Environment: real
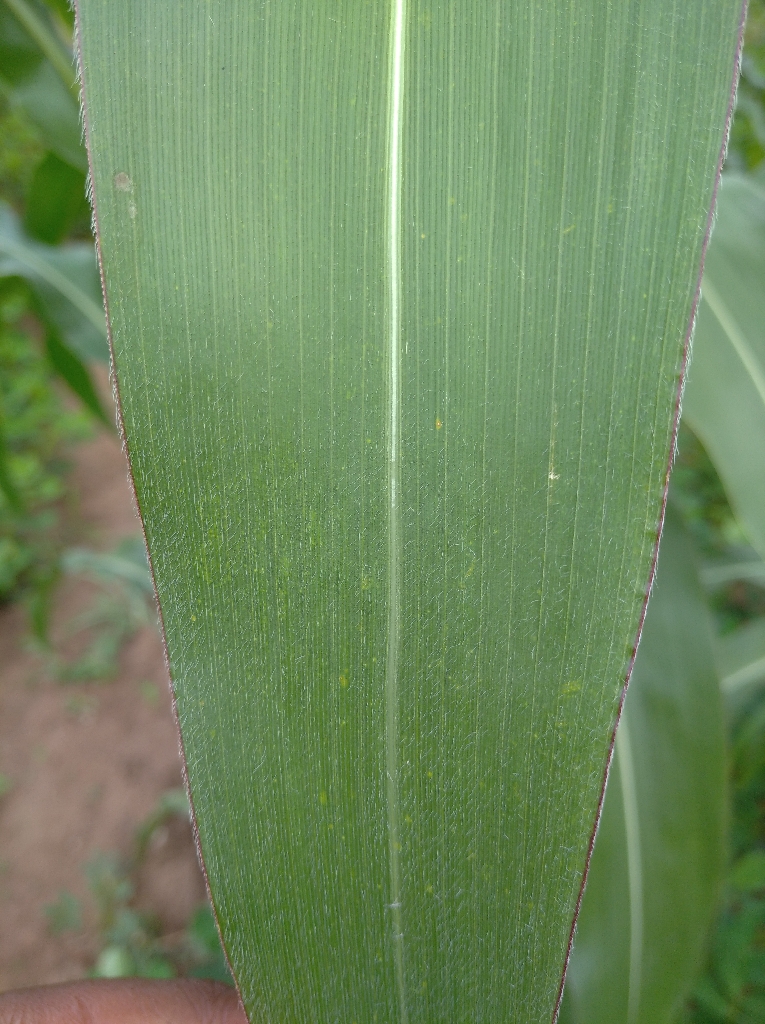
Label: healthy